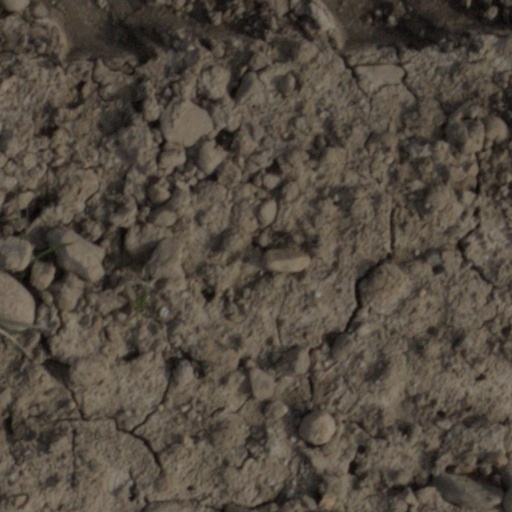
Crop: wheat